Ben Mulroney

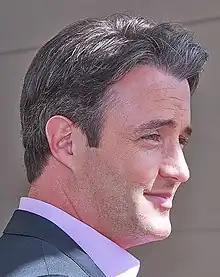
Mulroney at the 2010 Toronto International Film Festival

Mulroney became engaged to his girlfriend of one year, fashion designer and stylist Jessica Brownstein, on December 28, 2007, in Montreal. They were married on October 30, 2008, in a private ceremony at St. Patrick's Basilica, Montreal. Mulroney first met Brownstein when they were both teenagers through his younger brother Mark, who was a student at the all-boys Selwyn House School during the same time she was a student at sister school Miss Edgar's and Miss Cramp's School. They have three children: two sons, who are fraternal twins, and a daughter. In July 2025, it was widely reported that the couple had separated.